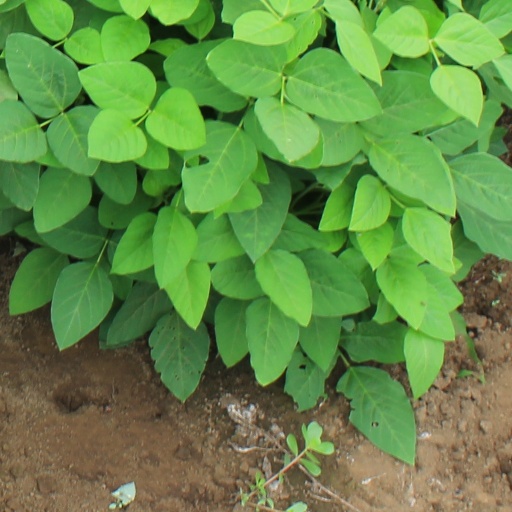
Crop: soybean